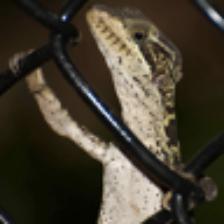
Label: NonHuman